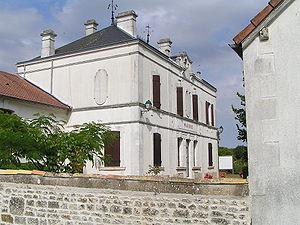
mairie de la Forêt-de-Tessé
La Forêt-de-Tessé est une commune du sud-ouest de la France, située dans le département de la Charente.